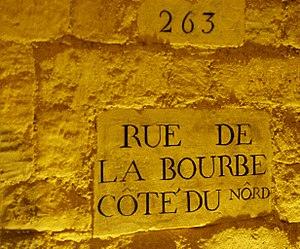
Le boulevard de Port-Royal est une voie des 5ᵉ, 13ᵉ et 14ᵉ arrondissements de Paris.
La rue de Port-Royal, ou rue de la Bourbe avant 1844, est une ancienne voie des actuels 5ᵉ et 14ᵉ arrondissements de Paris. Elle a été absorbée par le boulevard de Port-Royal.